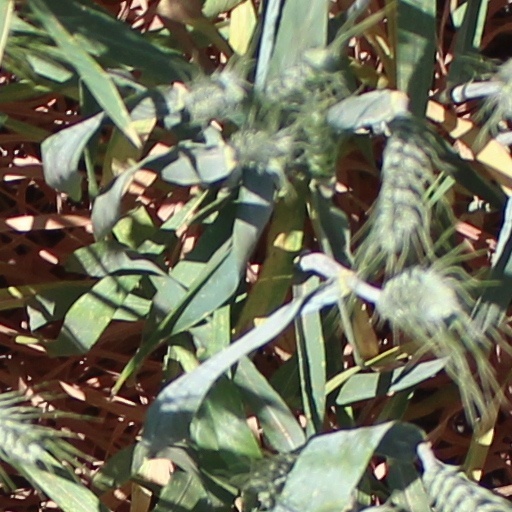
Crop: wheat